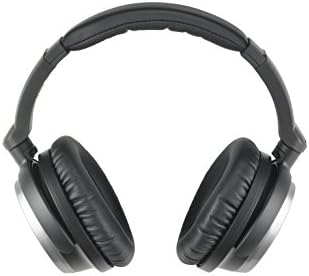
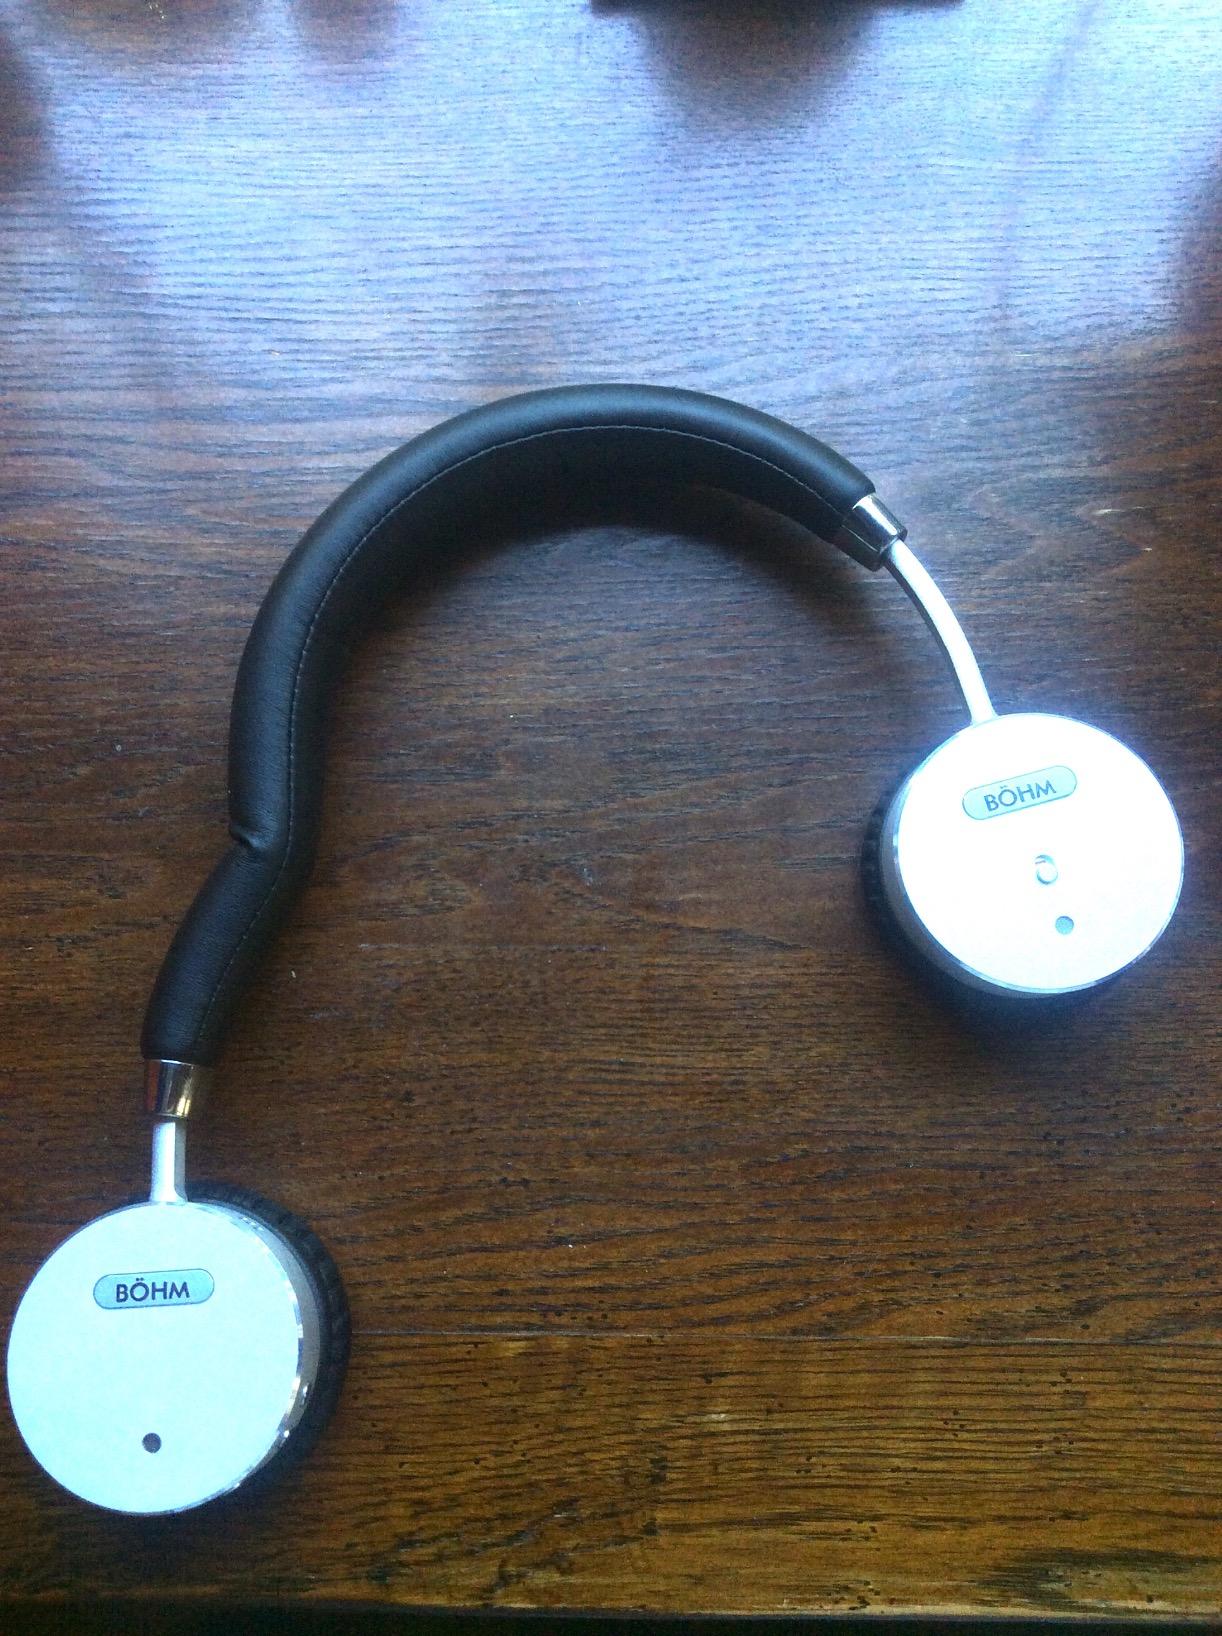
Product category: headphones
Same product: no